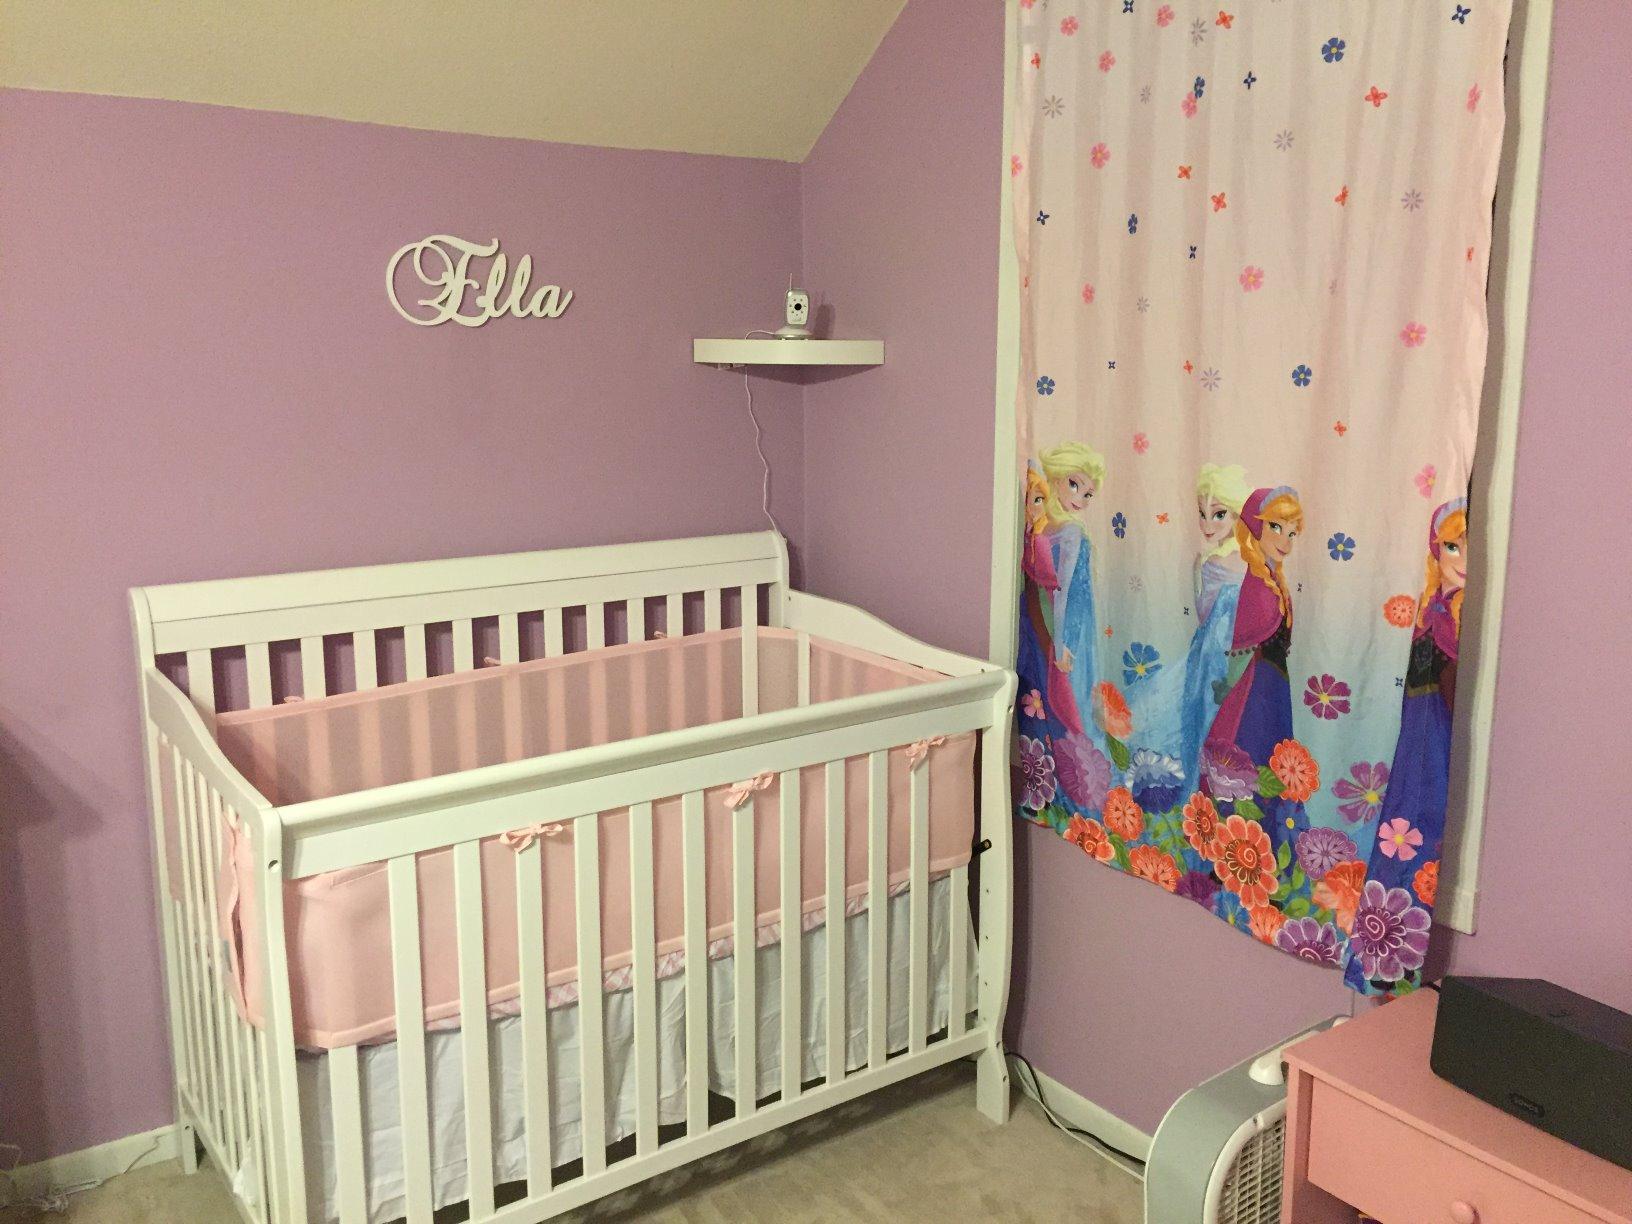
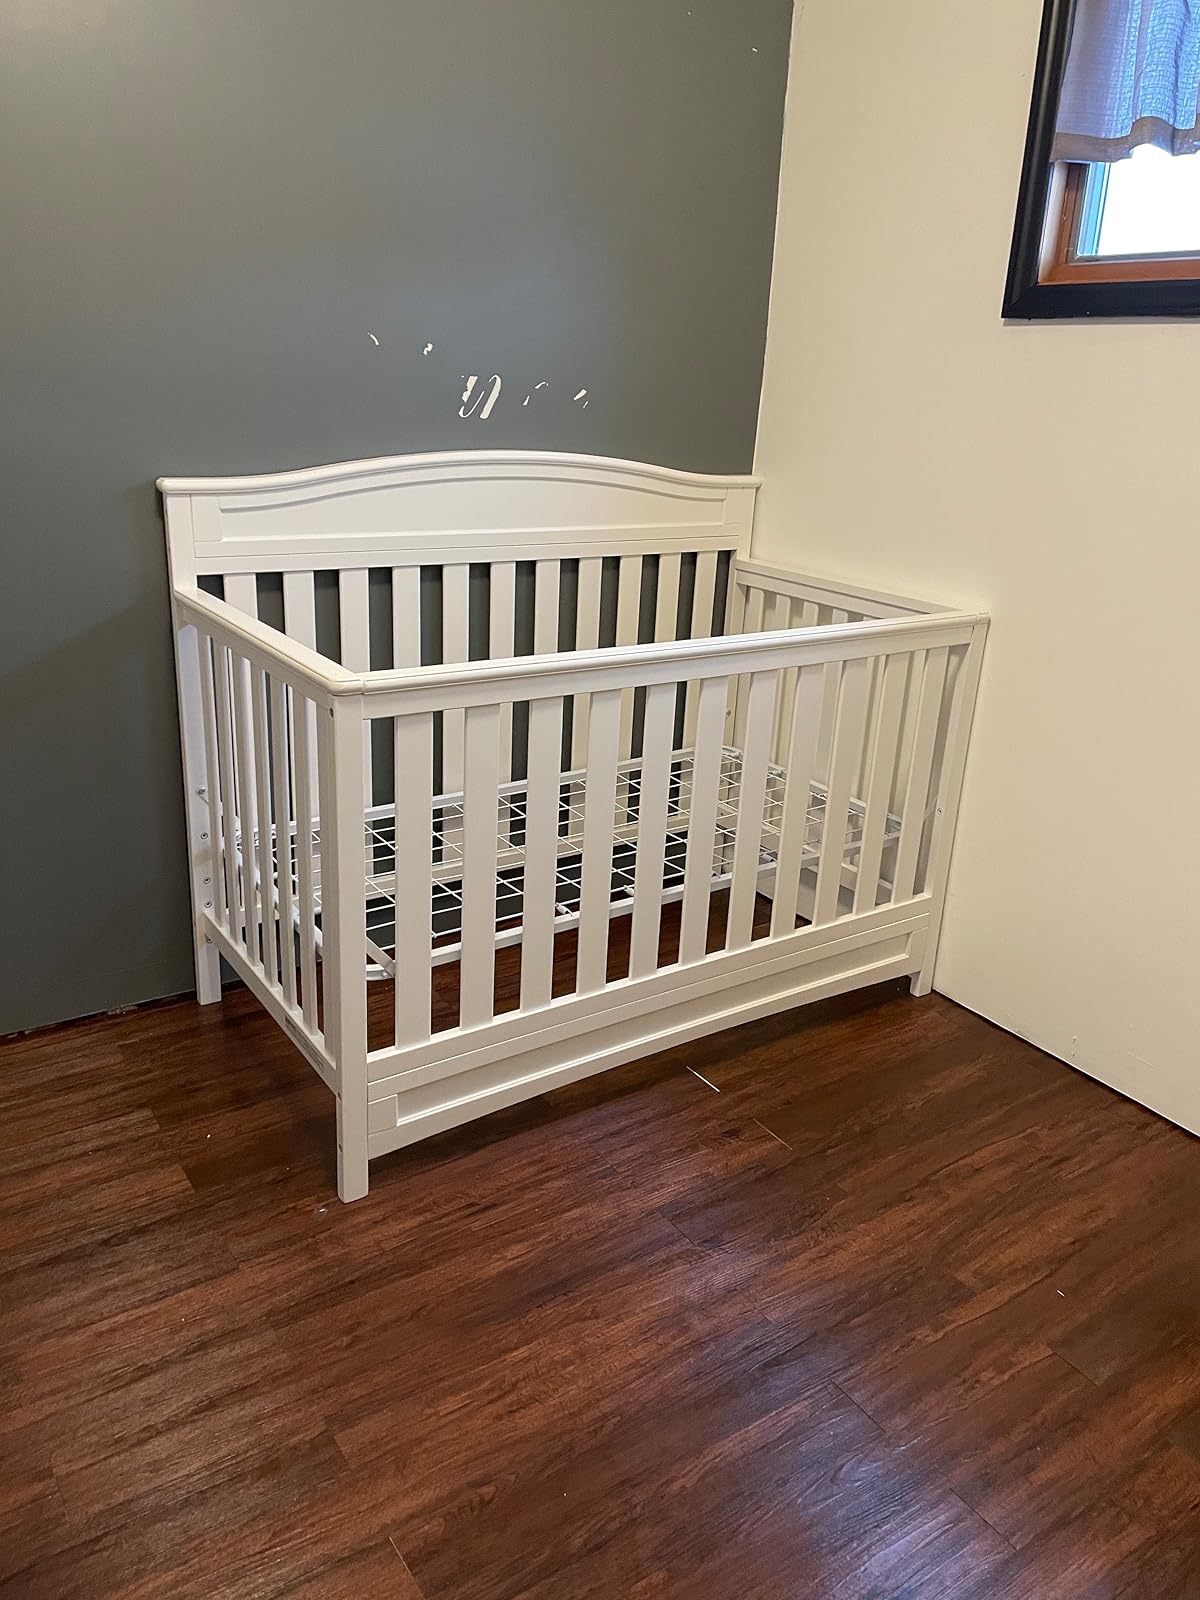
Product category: products_crib
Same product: no